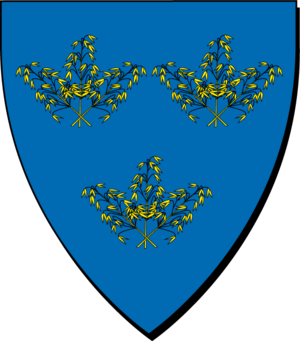
Écu du Trégor (Bretagne) Brezhoneg: Skoed Bro-Dreger (Breizh)
Le Trégor est une ancienne division administrative et religieuse constituant l'une des neuf provinces de Bretagne. Situé au nord-ouest de la Bretagne, entre la Manche et la montagne d'Arrée, il comprend la partie nord-ouest du département des Côtes-d'Armor et une petite partie du nord-est du Finistère, jusqu'à la rivière de Morlaix. Les villes principales sont Lannion, Morlaix, Perros-Guirec, Guingamp et Tréguier, qui en est la capitale historique.